Malcolm Greene Chace

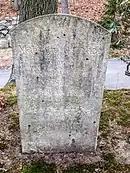
Chace's tombstone in the family plot at Swan Point

Chace died July 16, 1955 (aged 80) at his summer home in Hyannis, Massachusetts and is buried at Swan Point Cemetery in Providence, Rhode Island.